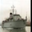
Label: ship